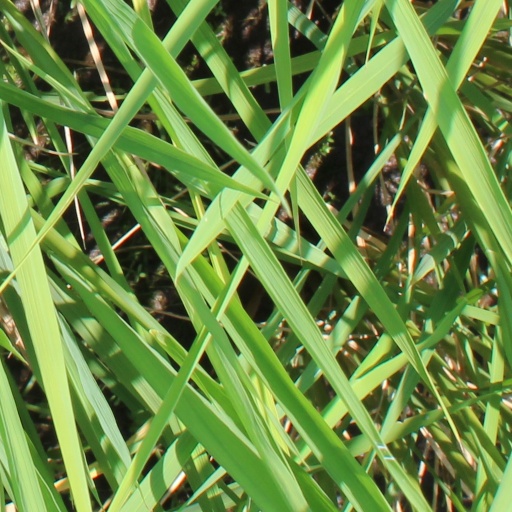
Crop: rice